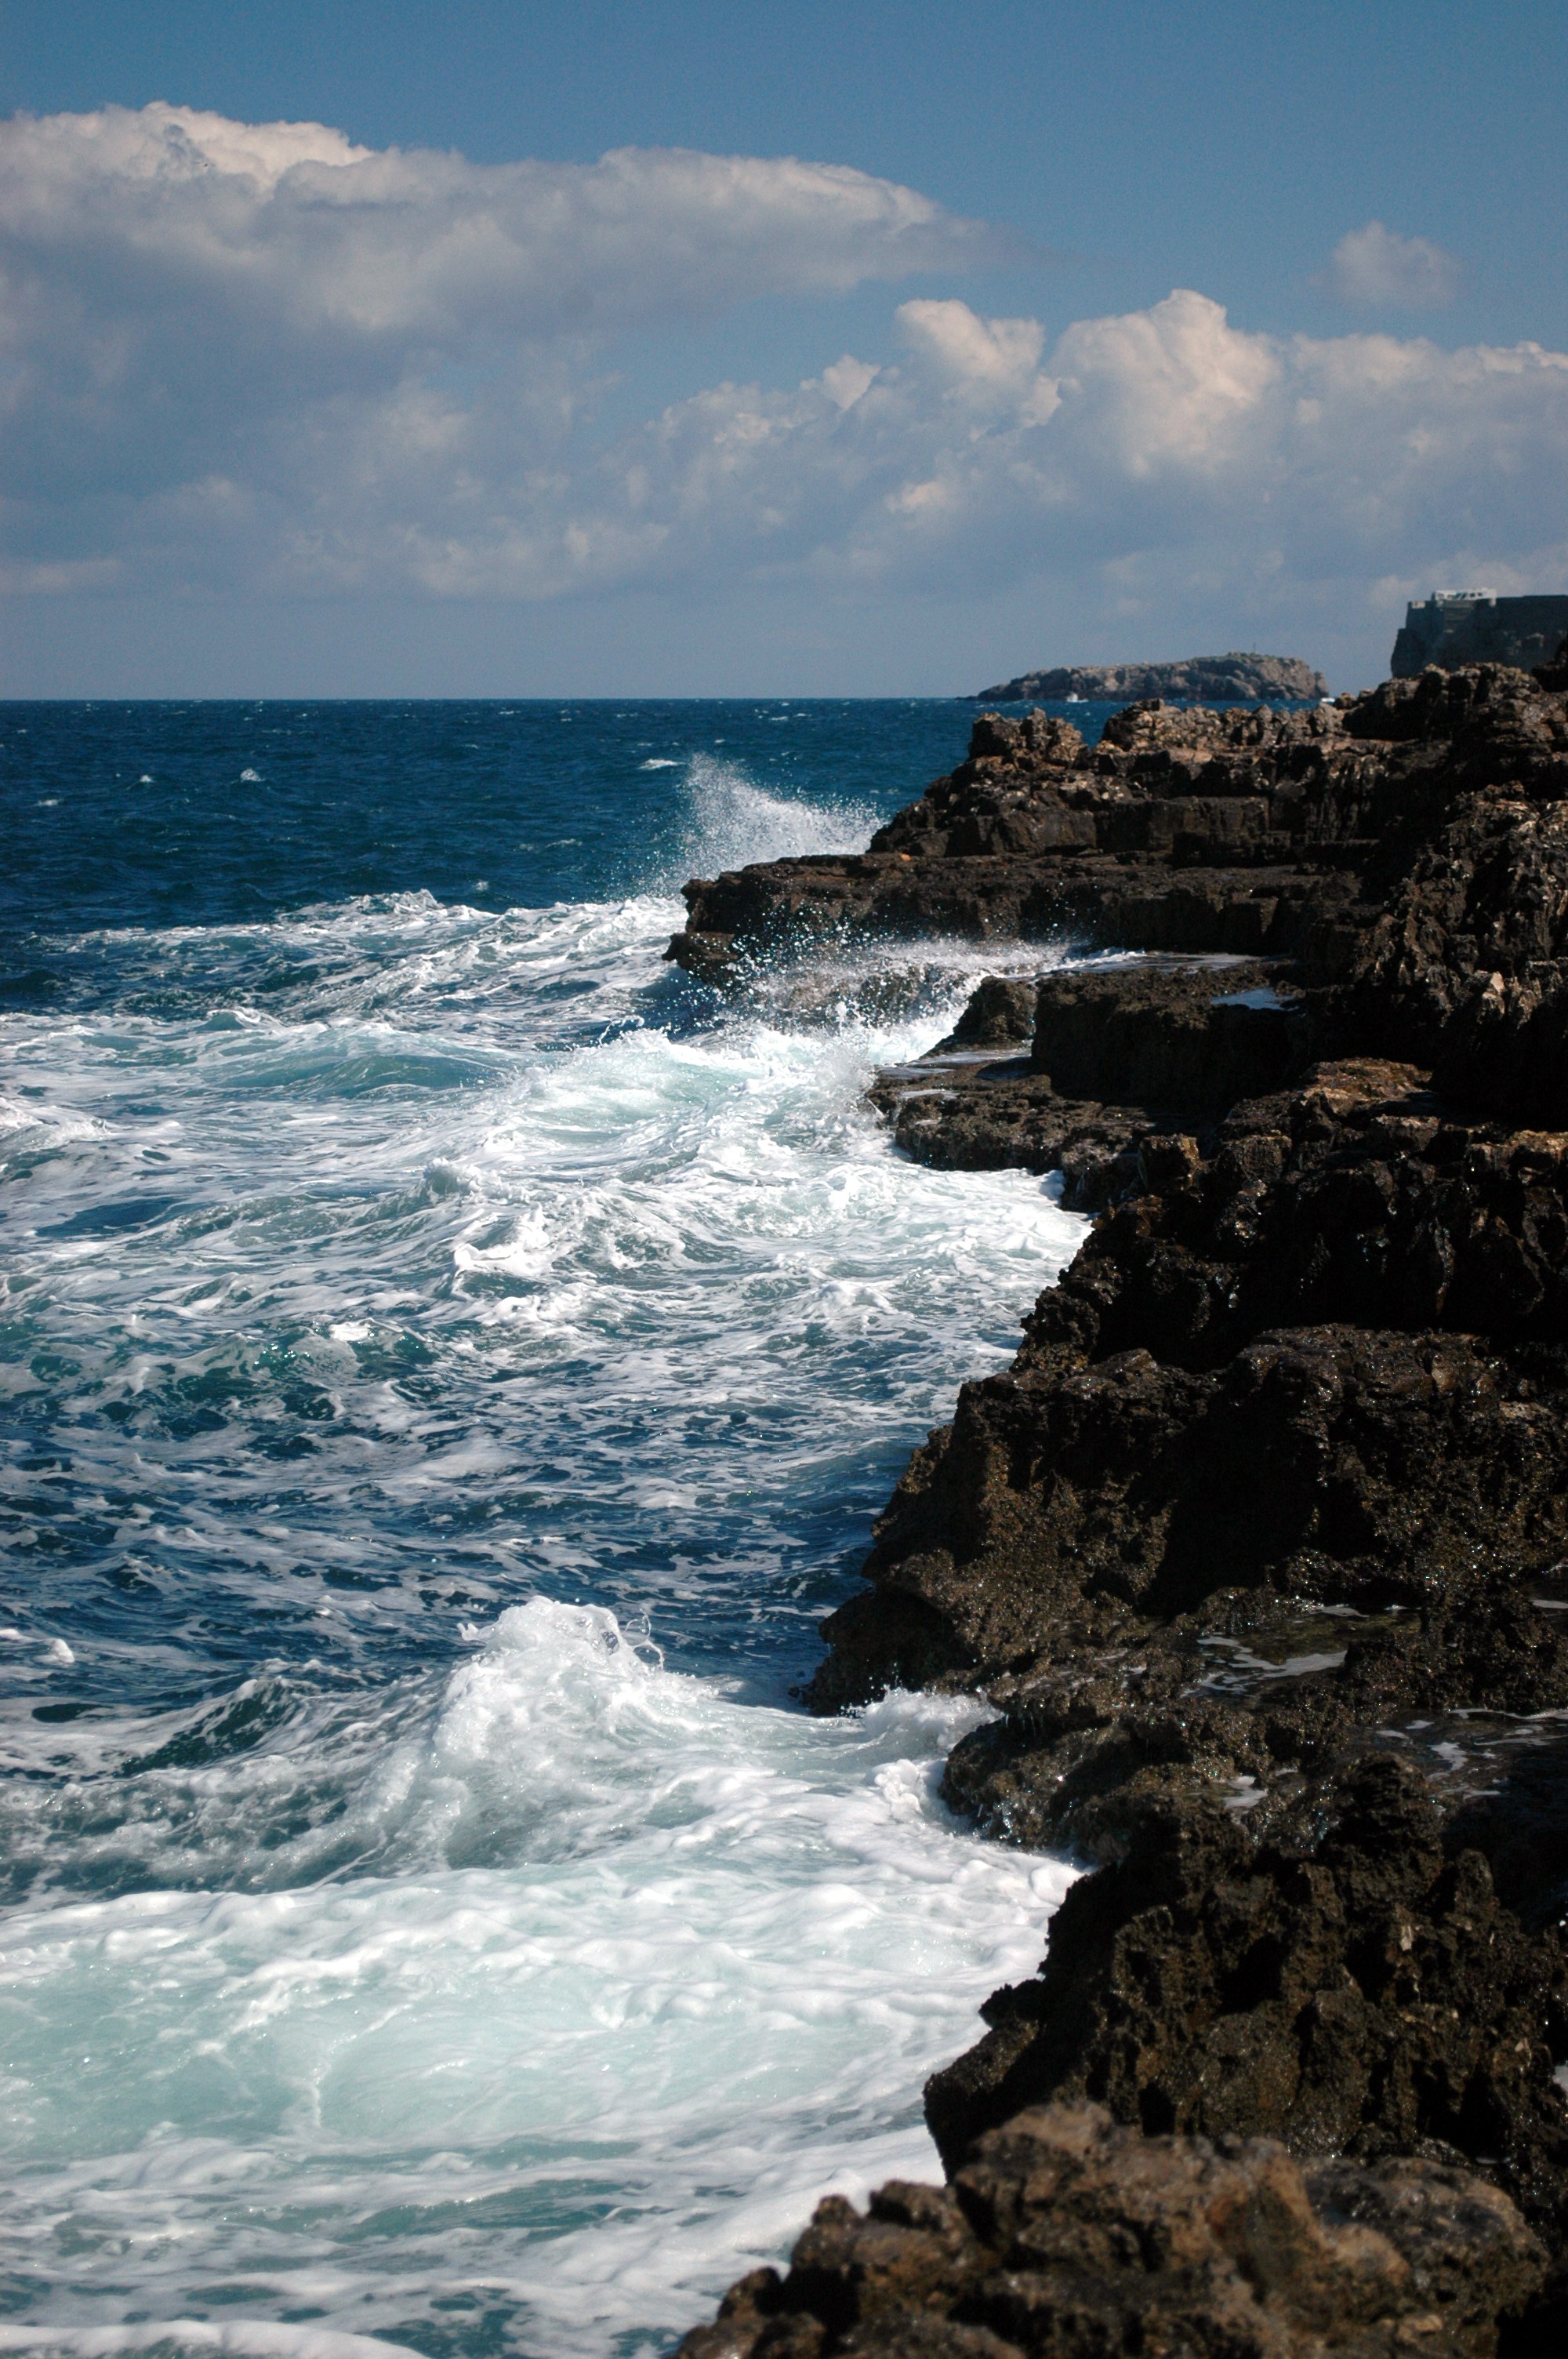
beach, landscape, sea, coast, water, rock, ocean, horizon, shore, wave, cliff, foam, surf, cove, bay, italy, terrain, material, body of water, cape, bari, wind wave